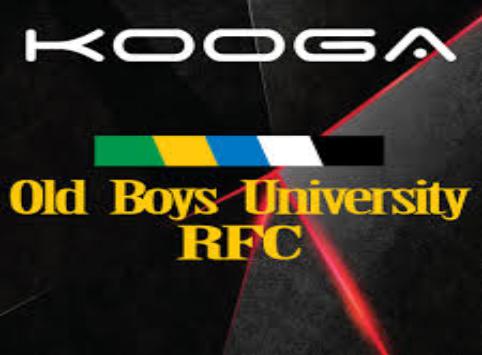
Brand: KooGa
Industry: Clothes